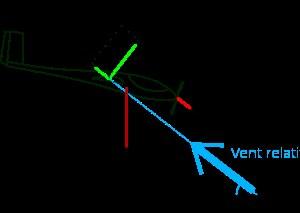
Les aérofreins sont des commandes de vol d'un aéronef permettant d'augmenter la traînée pour diminuer la vitesse, en particulier lors d'une descente rapide et après l'atterrissage. Sur les planeurs, ils permettent en outre de contrôler l'angle d'approche, puisqu'il n'y a pas de manette des gaz.